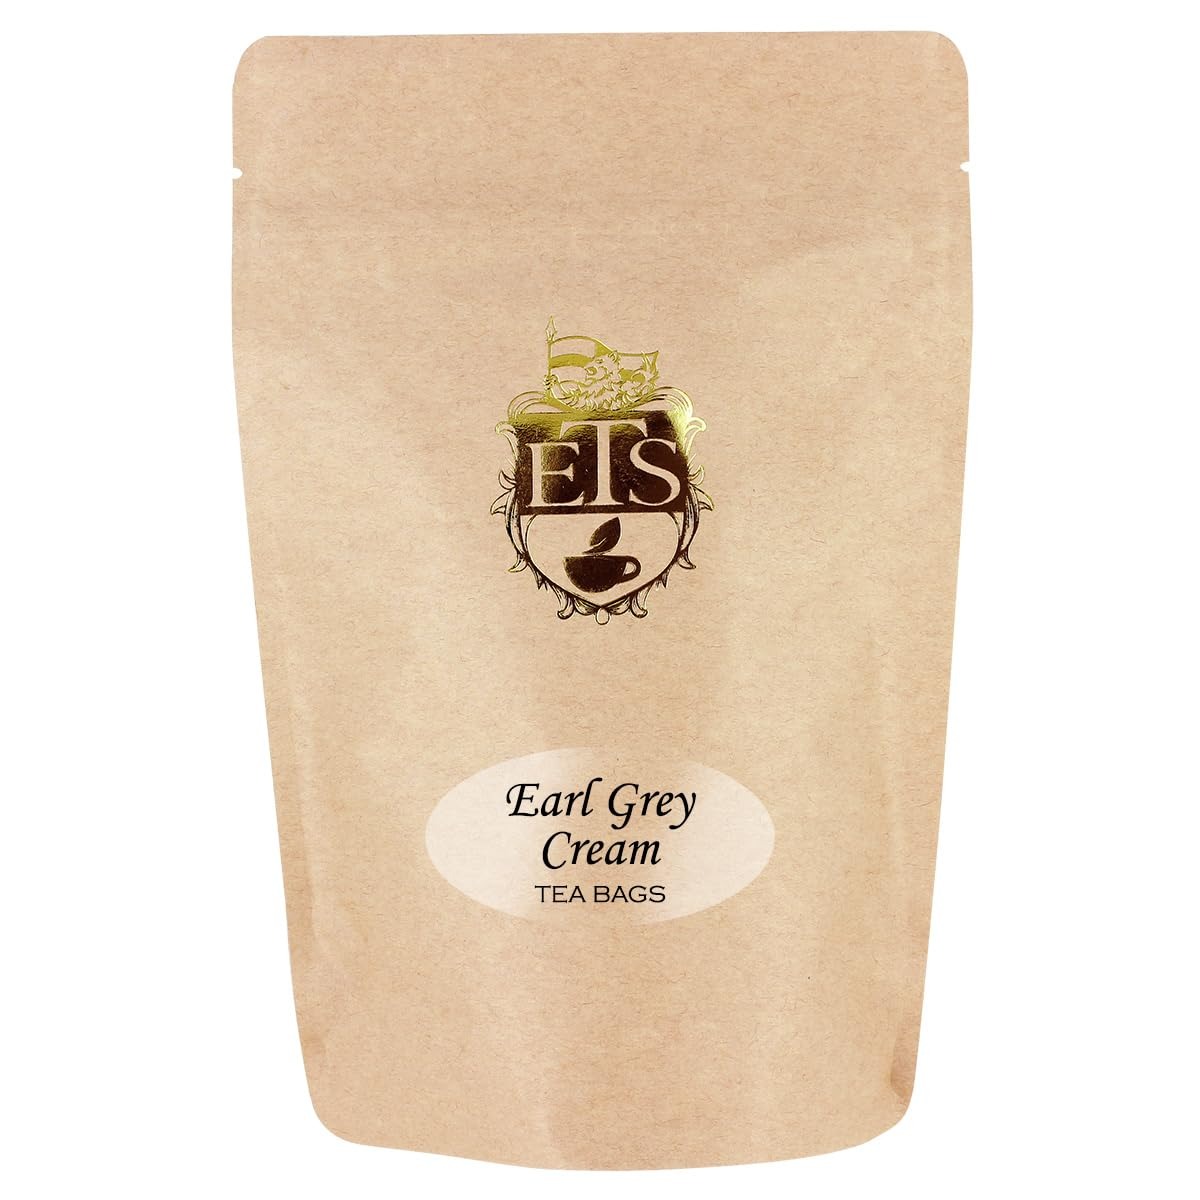
Item Name: English Tea Store Earl Grey Cream Teabags, 25 Pouches, 2.75 Ounce
Bullet Point 1: Grown in Sri Lanka
Bullet Point 2: English tea store's earl grey tea is mellowed with a delicious creamy taste
Bullet Point 3: If you are an earl grey lover you have found a new vice
Bullet Point 4: Item Package Weight: 0.18 pounds
Value: 25.0
Unit: Count

Price: 12.58